Drumcree conflict

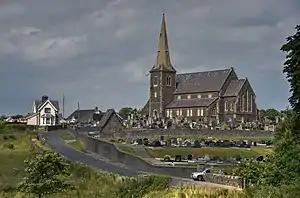
Drumcree Church; the Catholic area is behind the camera

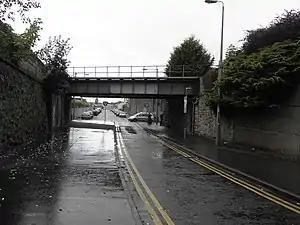
The underpass leading from the town centre (behind camera) to Obins Street (beyond the bridge). The area is known as "the Tunnel".

The Drumcree conflict or Drumcree standoff is a dispute over yearly parades in the town of Portadown, Northern Ireland. The town is mainly Protestant and hosts numerous Protestant marches each summer, but has a significant Catholic minority. The Orange Order insists that it should be allowed to march its traditional route to and from Drumcree Church on the Sunday before the Twelfth of July. However, most of this route is through the mainly Catholic/Irish nationalist part of town. The residents, who see the march as sectarian, triumphalist and supremacist, have sought to ban it from their area.